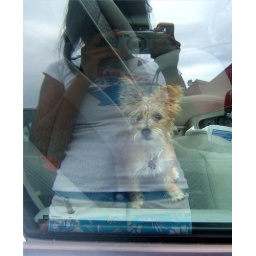
About the fifth dog that day we found locked in a car in the hot sun. No lie.